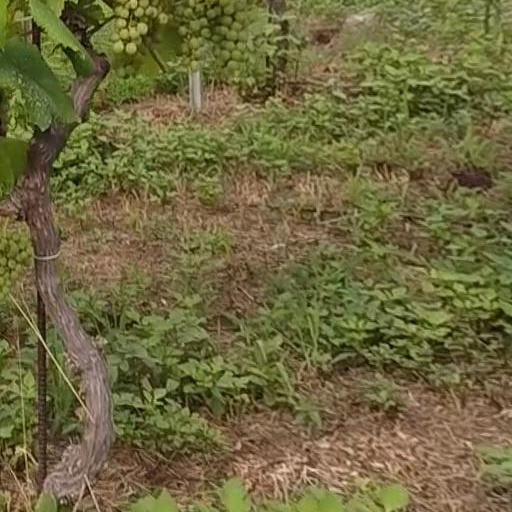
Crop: grape